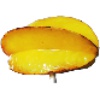
Label: Carambula 1